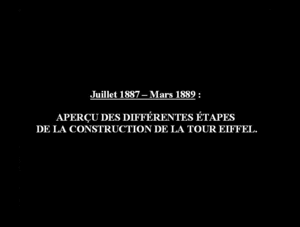
Animation .gif montrant les différentes étapes de la construction de la tour Eiffel (de juillet 1887 à mars 1889).